Ivy Benson

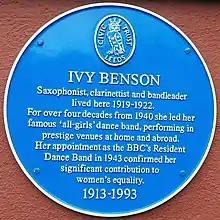
Ivy Benson Blue Plaque

Benson was made an honorary fellow of Leeds Polytechnic in 1988, the only significant honour she received during her lifetime. In 2011, she was commemorated by Leeds Civic Trust with a blue plaque placed at her childhood home in Cemetery Road, Holbeck.